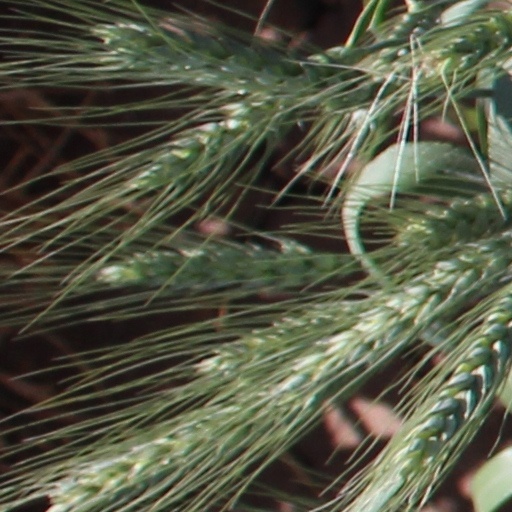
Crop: wheat